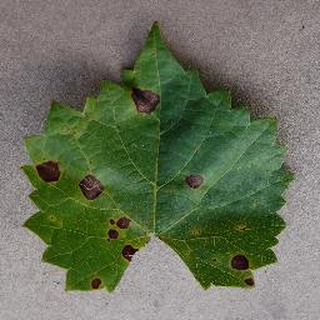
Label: grape_black_rot